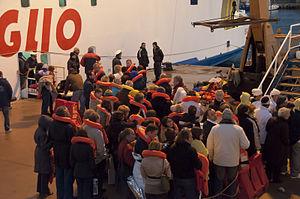
Le naufrage du Costa Concordia est un grave accident de paquebot de croisière, survenu en Méditerranée, le vendredi 13 janvier 2012, à proximité de l'île du Giglio, au large du littoral sud de la Toscane.